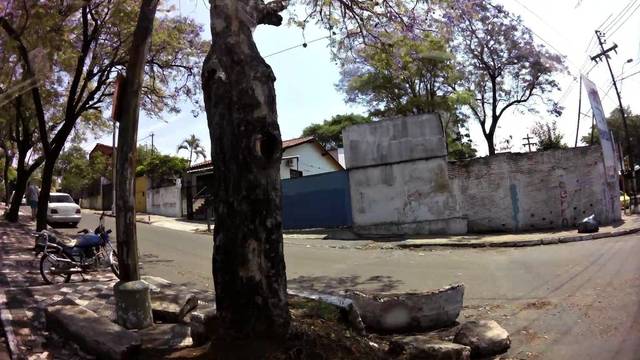
Region: Paraguay
Coordinates: -25.295, -57.632